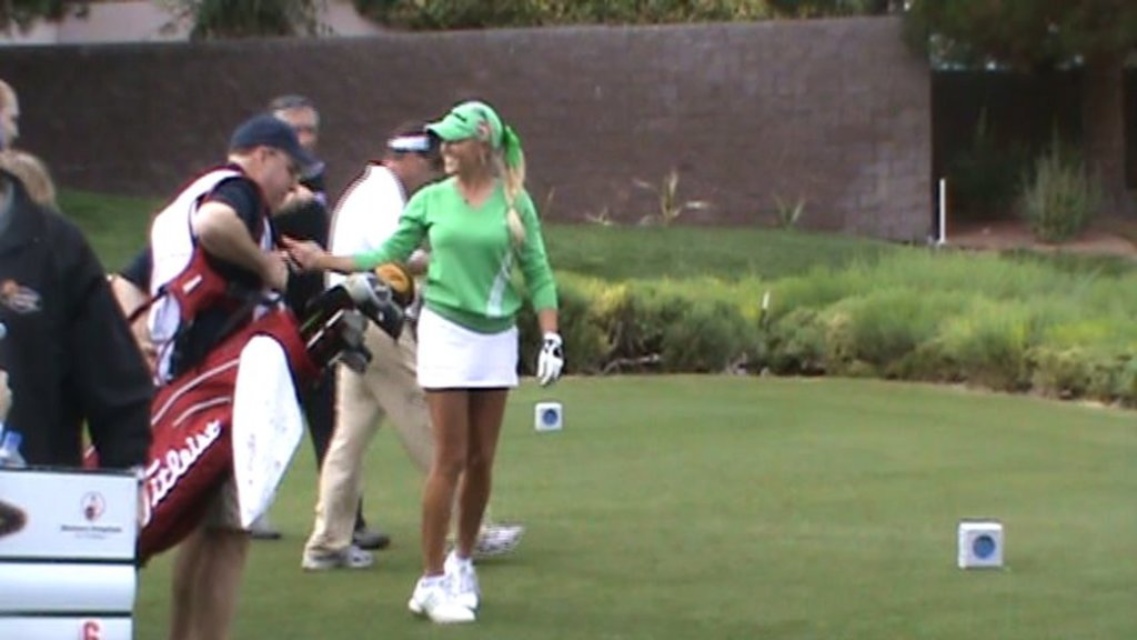
Question: Considering the relative positions of white matte golf course at center and matte black golf bag at center in the image provided, where is white matte golf course at center located with respect to matte black golf bag at center? (A) below (B) above
Answer: A